Edgar Degas

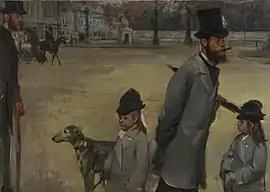
"Place de la Concorde", 1875, oil on canvas, Hermitage Museum, St. Petersburg

By the late 1860s, Degas had shifted from his initial forays into history painting to an original observation of contemporary life. Racecourse scenes provided an opportunity to depict horses and their riders in a modern context. He began to paint women at work, milliners and laundresses. His milliner series is interpreted as artistic self-reflection.